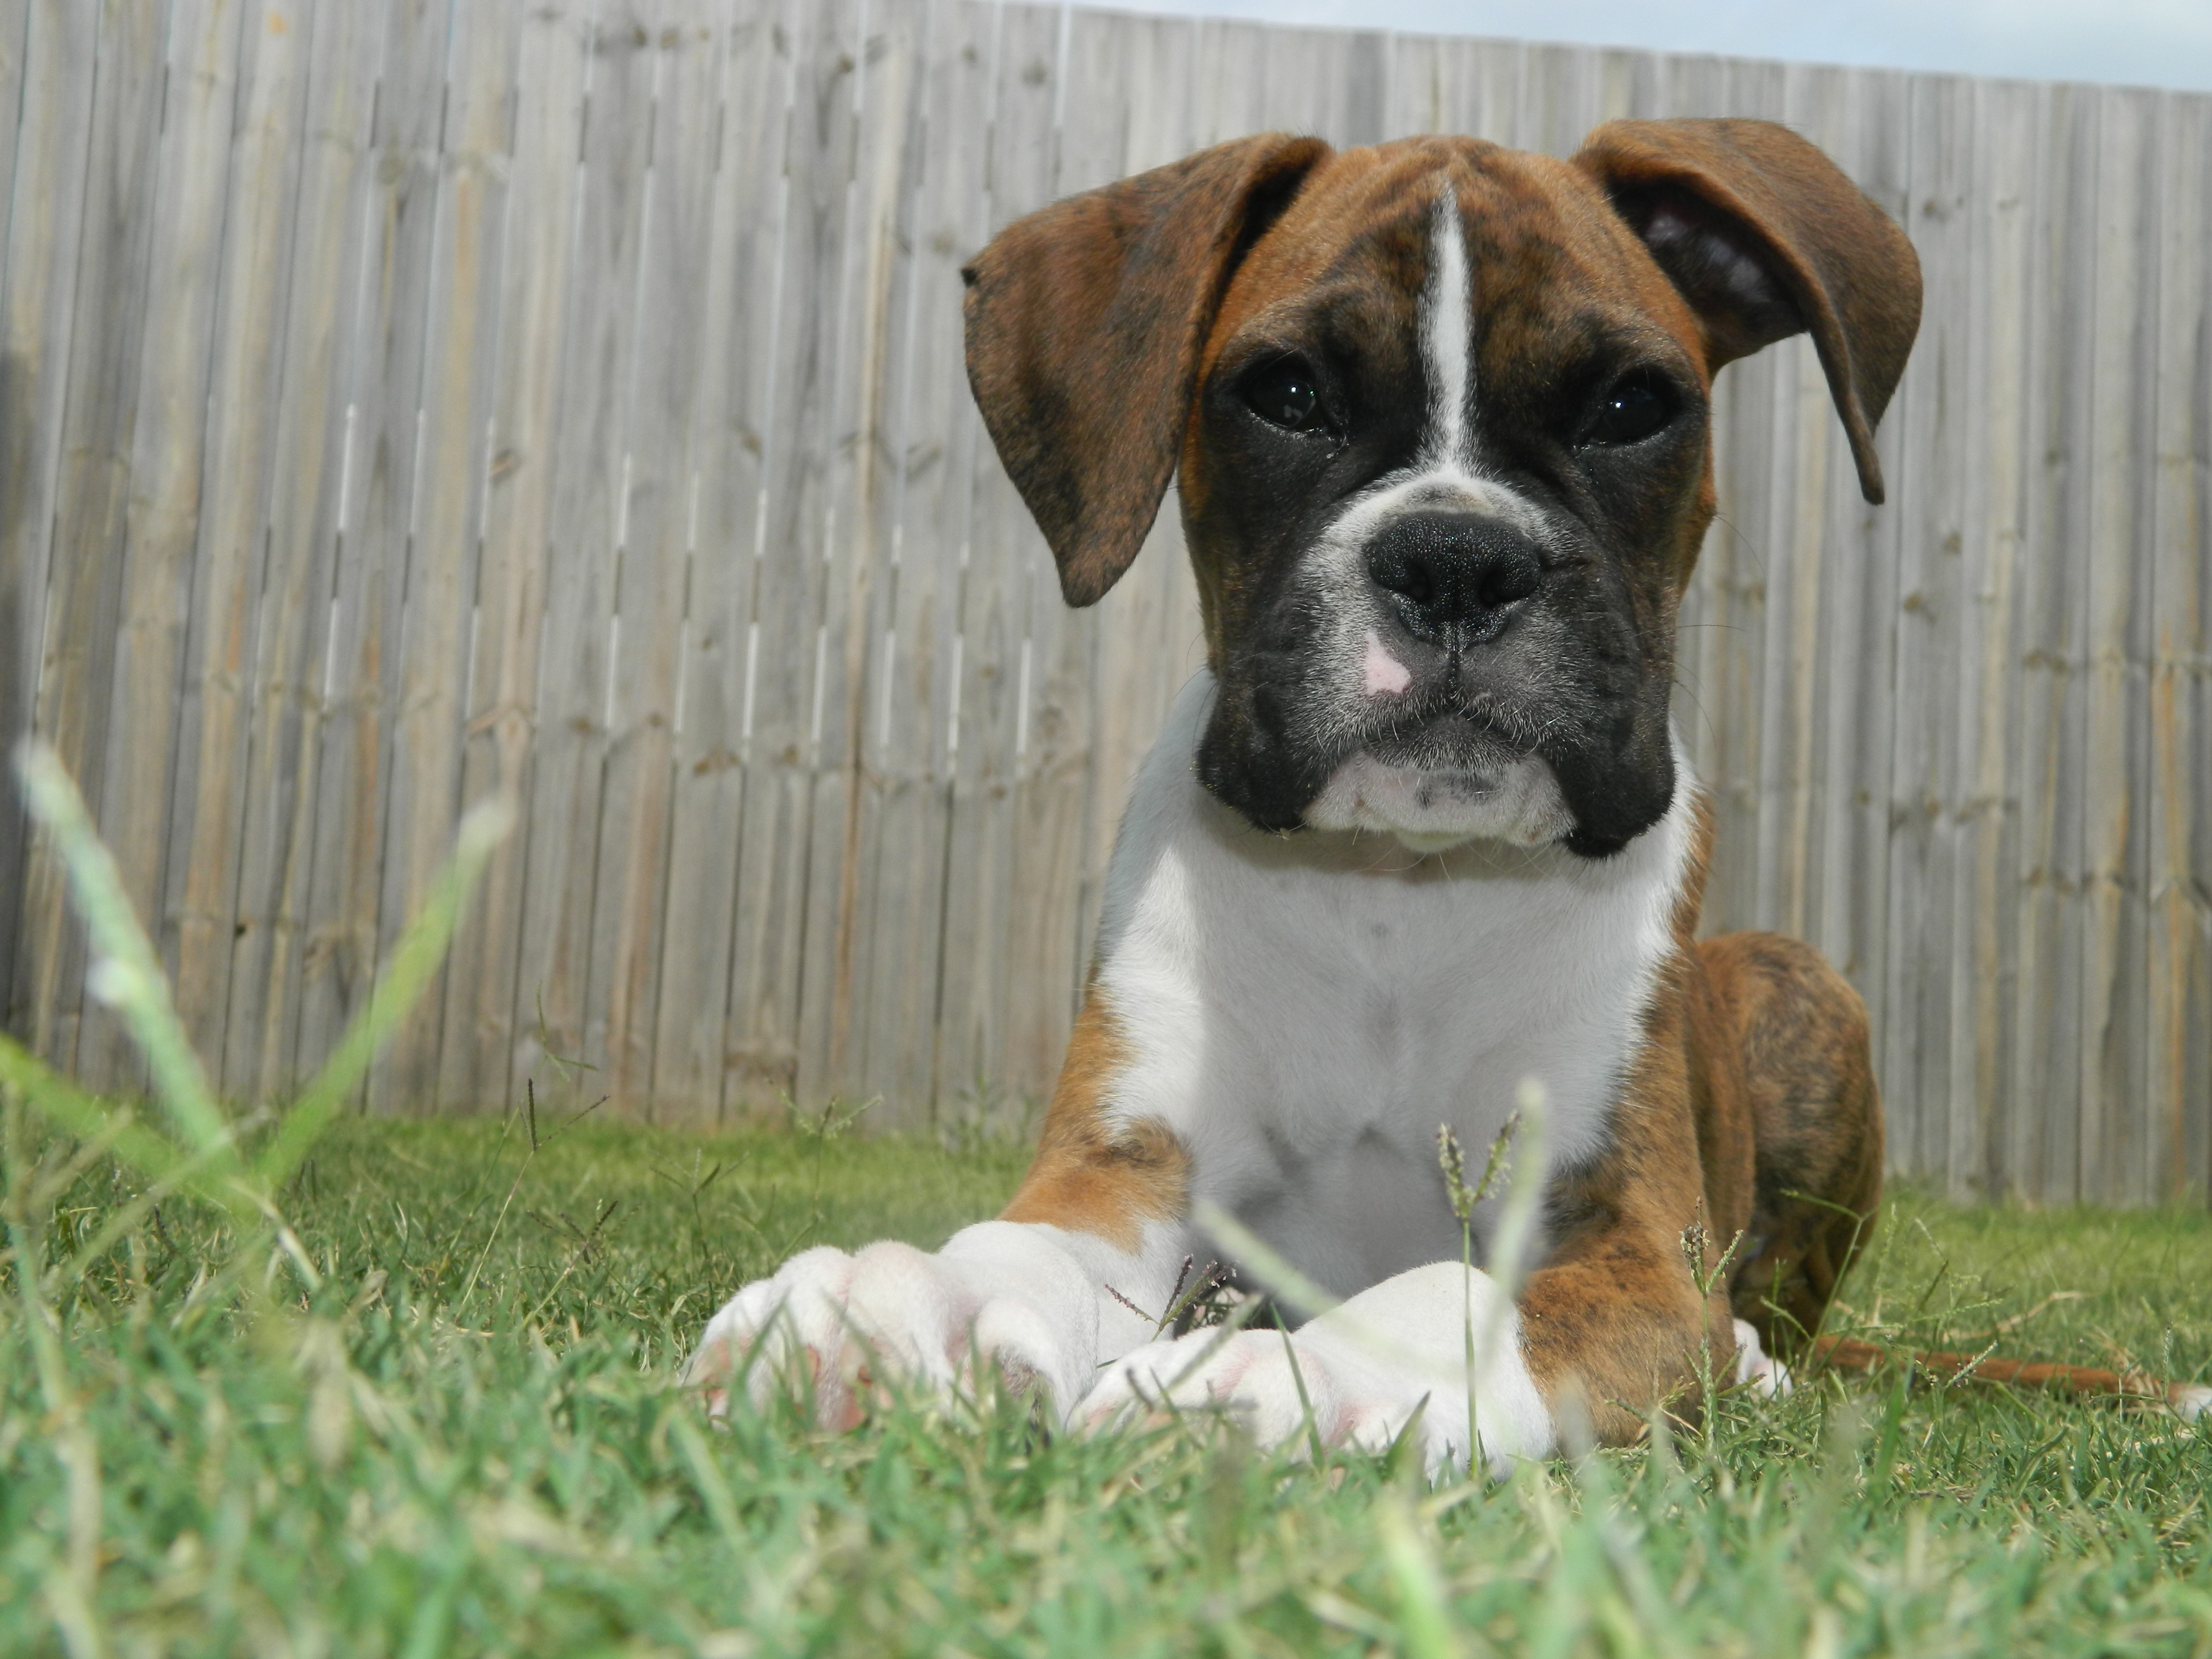
nature, white, sweet, puppy, dog, animal, cute, canine, looking, love, pet, young, brown, mammal, friend, boxer, playful, face, ears, vertebrate, funny, domestic, adorable, dog breed, boxer dog, breed, pup, doggy, purebred, loyal, pooch, st bernard, old english bulldog, dog like mammal, carnivoran, dog crossbreeds, olde english bulldogge